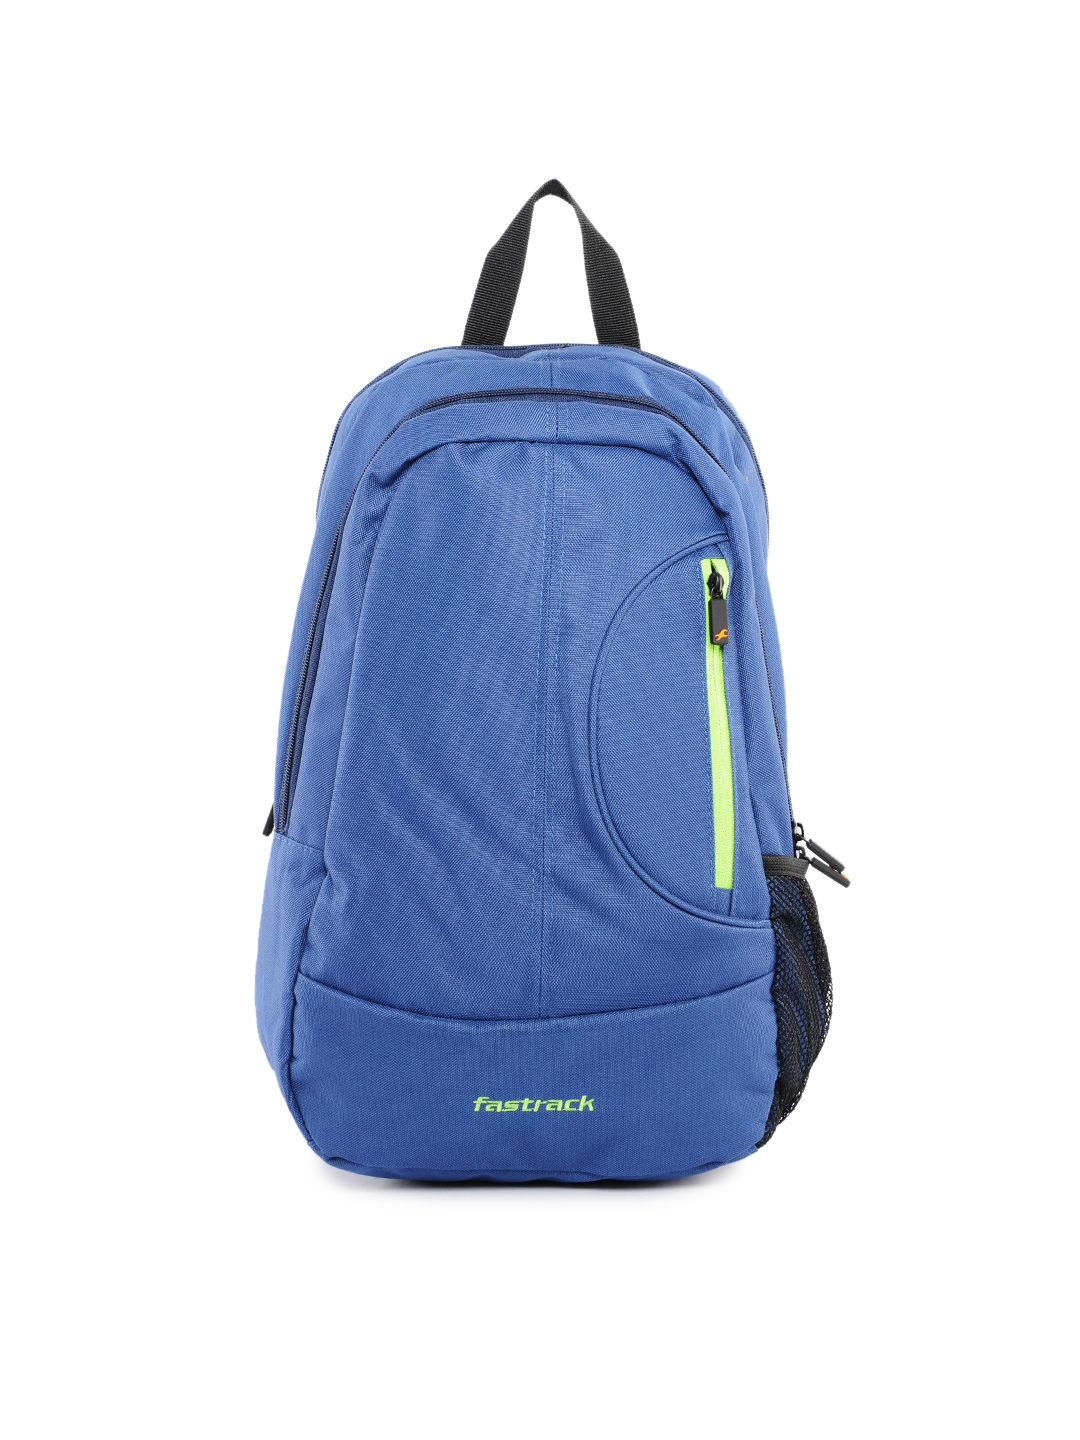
Fastrack Men Blue Backpack
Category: Accessories / Bags / Backpacks
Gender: Men
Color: Blue
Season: Winter 2016
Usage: Casual